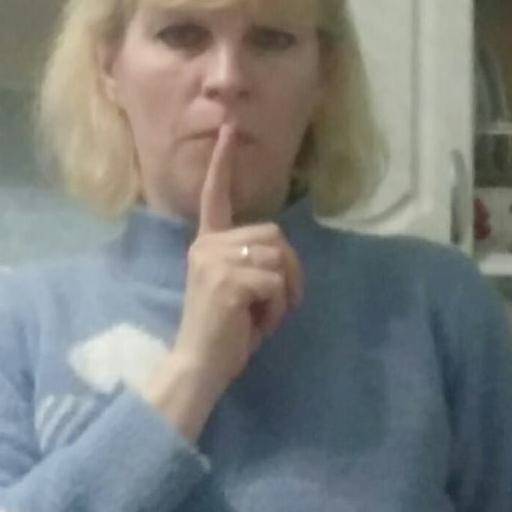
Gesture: mute